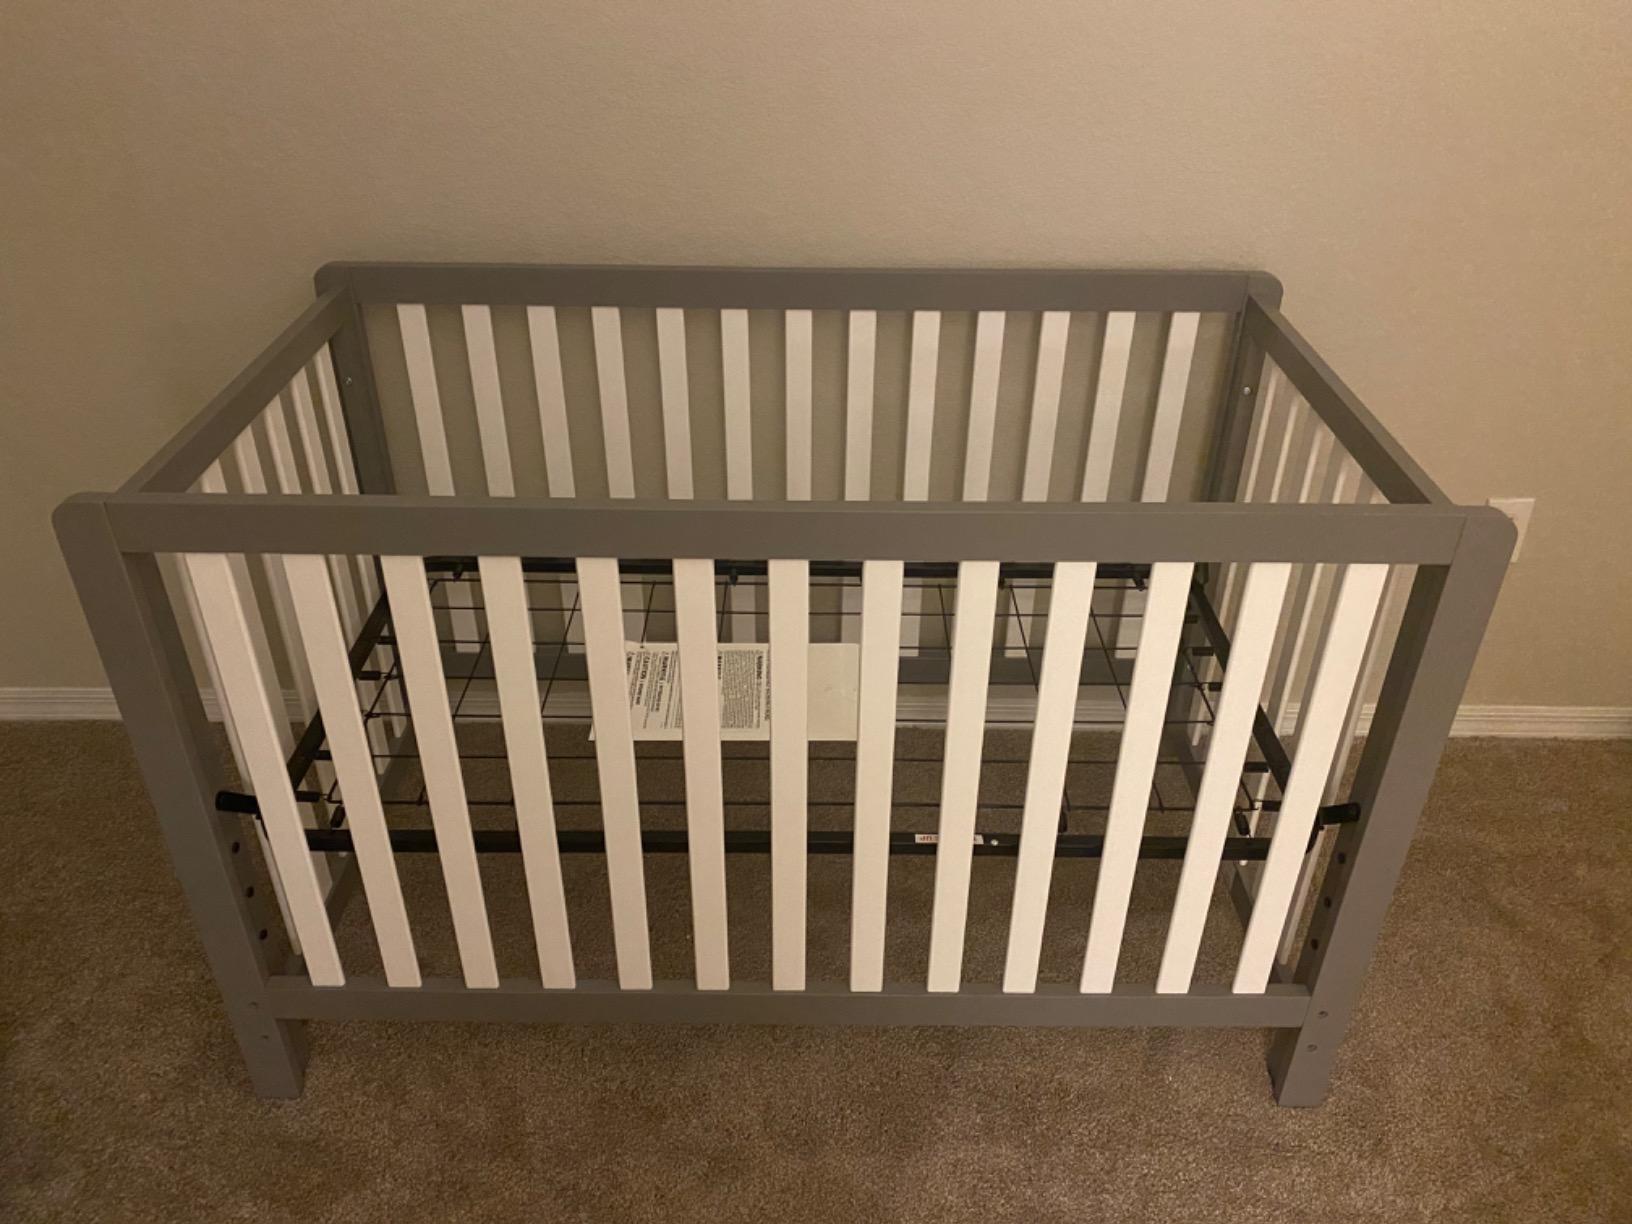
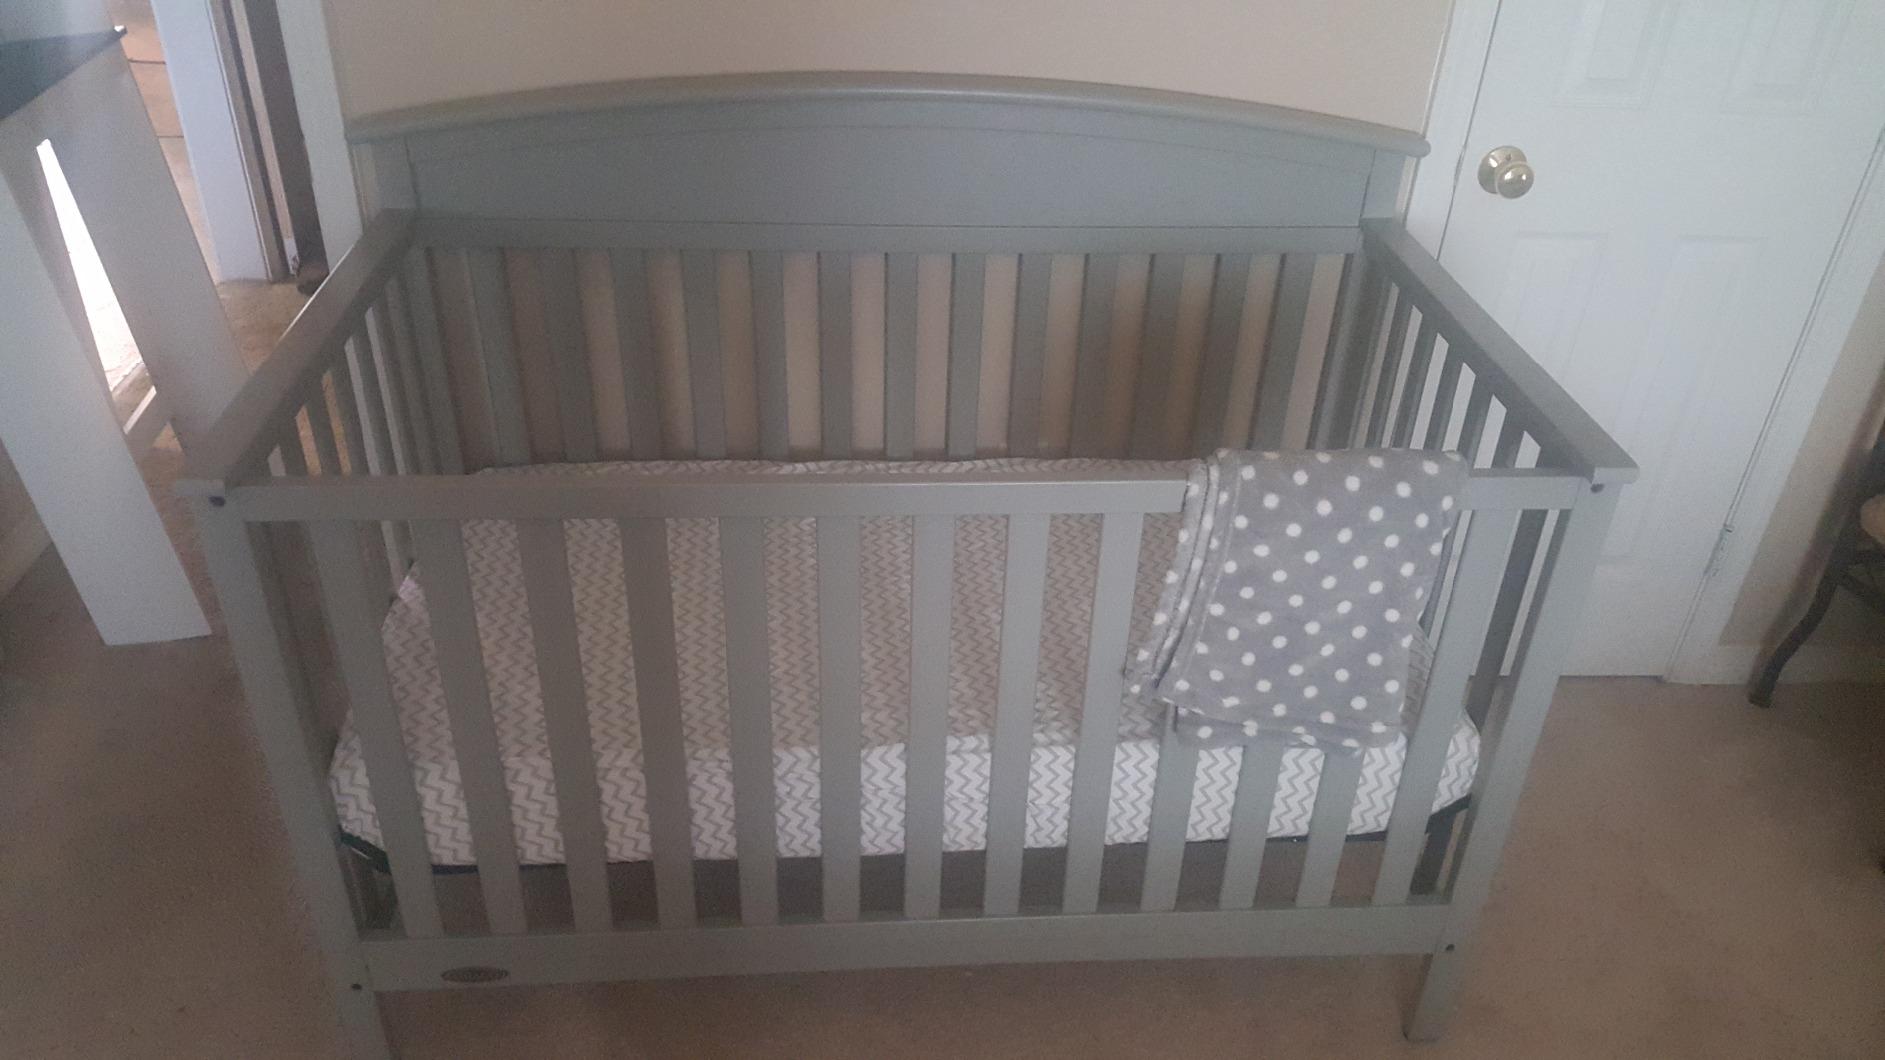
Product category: products_crib
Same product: no